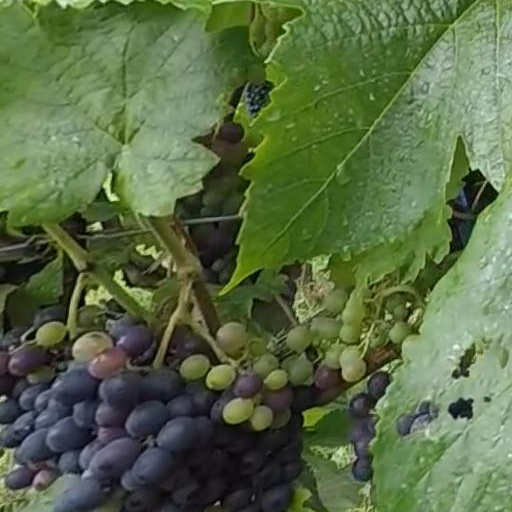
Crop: grape